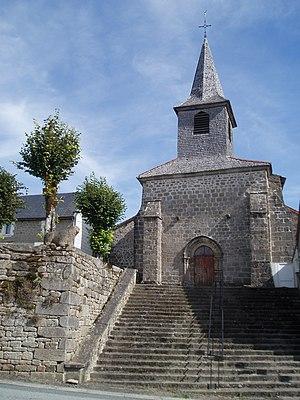
Eglise St Georges
Cet article recense les monuments historiques de la Creuse, en France.
Saint-Georges-la-Pouge est une commune française située dans le département de la Creuse en région Nouvelle-Aquitaine.